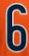
Number: 6